Isabella van Leeuwarden

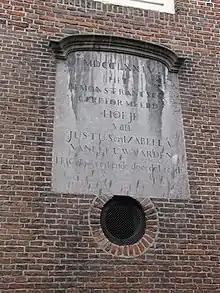
Memorial plaque for the Hofje founders "Izabella" and her brother Justus

Van Leeuwarden was the daughter of Jacobus van Leeuwarden, owner of a velvet weaving business in Haarlem, and Maria Noordijk. She married the local poet Pieter Merkman jr., owner of a ribbon-making business, on 8 November 1752 in Haarlem.